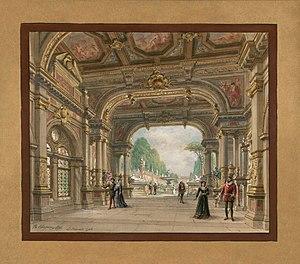
Les Huguenots: esquisse de décor de l'Acte I (1896). plume, aquarelle et gouache
Les Huguenots est un grand opéra en cinq actes et trois tableaux de Giacomo Meyerbeer, sur un livret en français d’Eugène Scribe et Émile Deschamps, créé le 29 février 1836 à l’Opéra de Paris, salle Le Peletier, avec les plus grands chanteurs de l’époque : les sopranos Dorus-Gras et Falcon, le ténor Nourrit et la basse Levasseur, sous la direction de François-Antoine Habeneck.